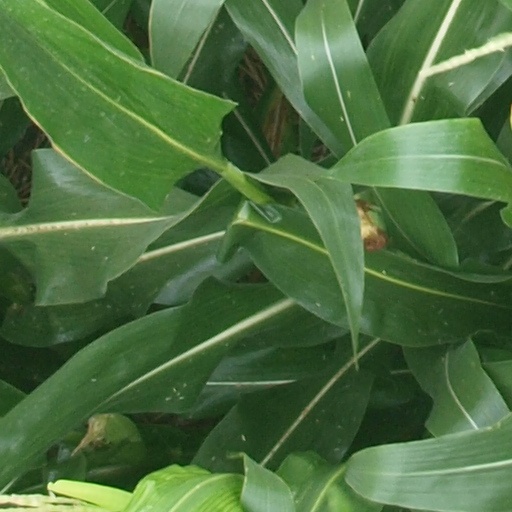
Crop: maize; corn